Myxoid liposarcoma

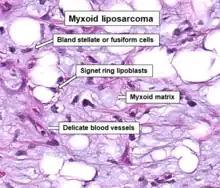
Histopathologic image of myxoid liposarcoma arising in the thigh. H & E stain.

A myxoid liposarcoma is a malignant adipose tissue neoplasm of myxoid appearance histologically.